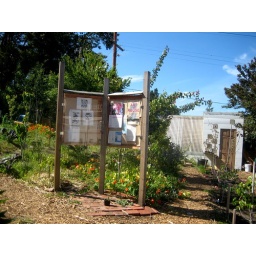
community kiosk in front of the toolshed which sites below the blue sky